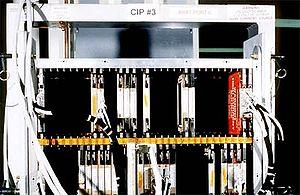
Le Lockheed Martin F-22 Raptor est un avion de chasse furtif développé par les États-Unis à la fin des années 1980 afin de remplacer les F-15 de l'US Air Force. Initialement conçu pour les combats aériens, il est également capable d’assurer des missions de soutien militaire au sol, d'attaque électronique ou encore de renseignement d’origine électromagnétique.